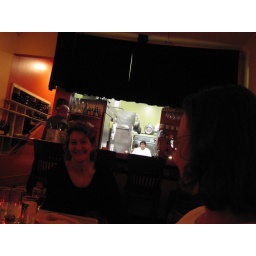
Cynthia was beautiful in her dress... but the kitchen was shiny too